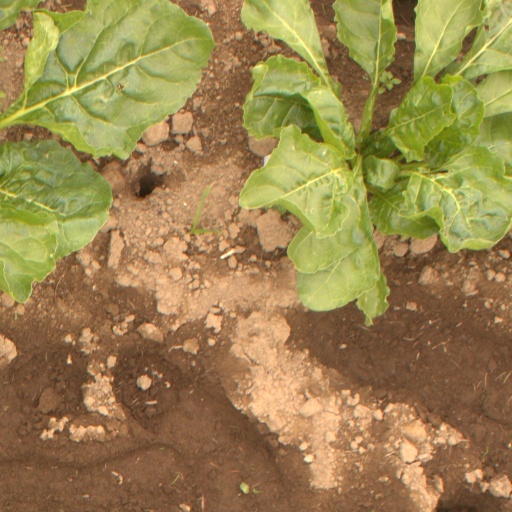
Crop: sugar beet